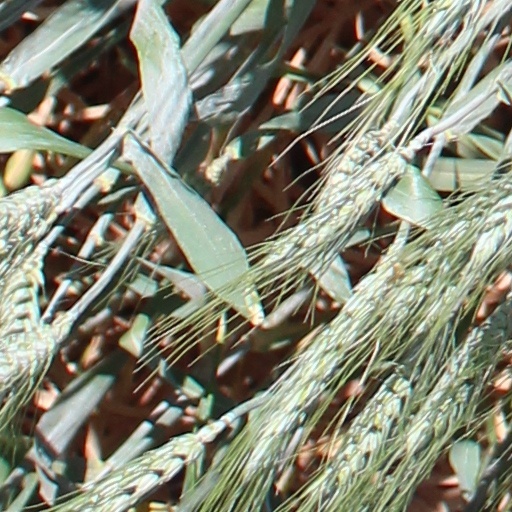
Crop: wheat